Earth materials

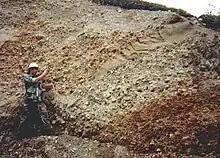
Alluvial gravels in Alaska

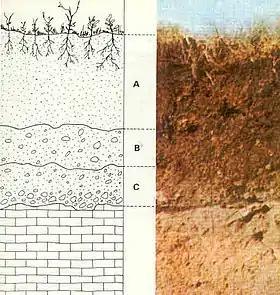
A, B, and C represent the soil profile, a notation firstly coined by Vasily Dokuchaev, the father of pedology; A is the topsoil; B is a regolith; C is a saprolite, a less-weathered regolith; the bottom-most layer represents the bedrock.

The type of materials available locally will of course vary depending upon the conditions in the area of the building site. Take considerations of what is explained below.